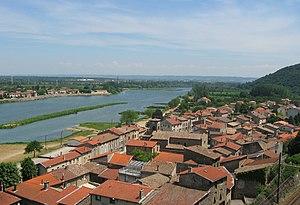
Serrières (Ardèche) détail
Serrières est une commune française, située dans le département de l'Ardèche en région Auvergne-Rhône-Alpes.